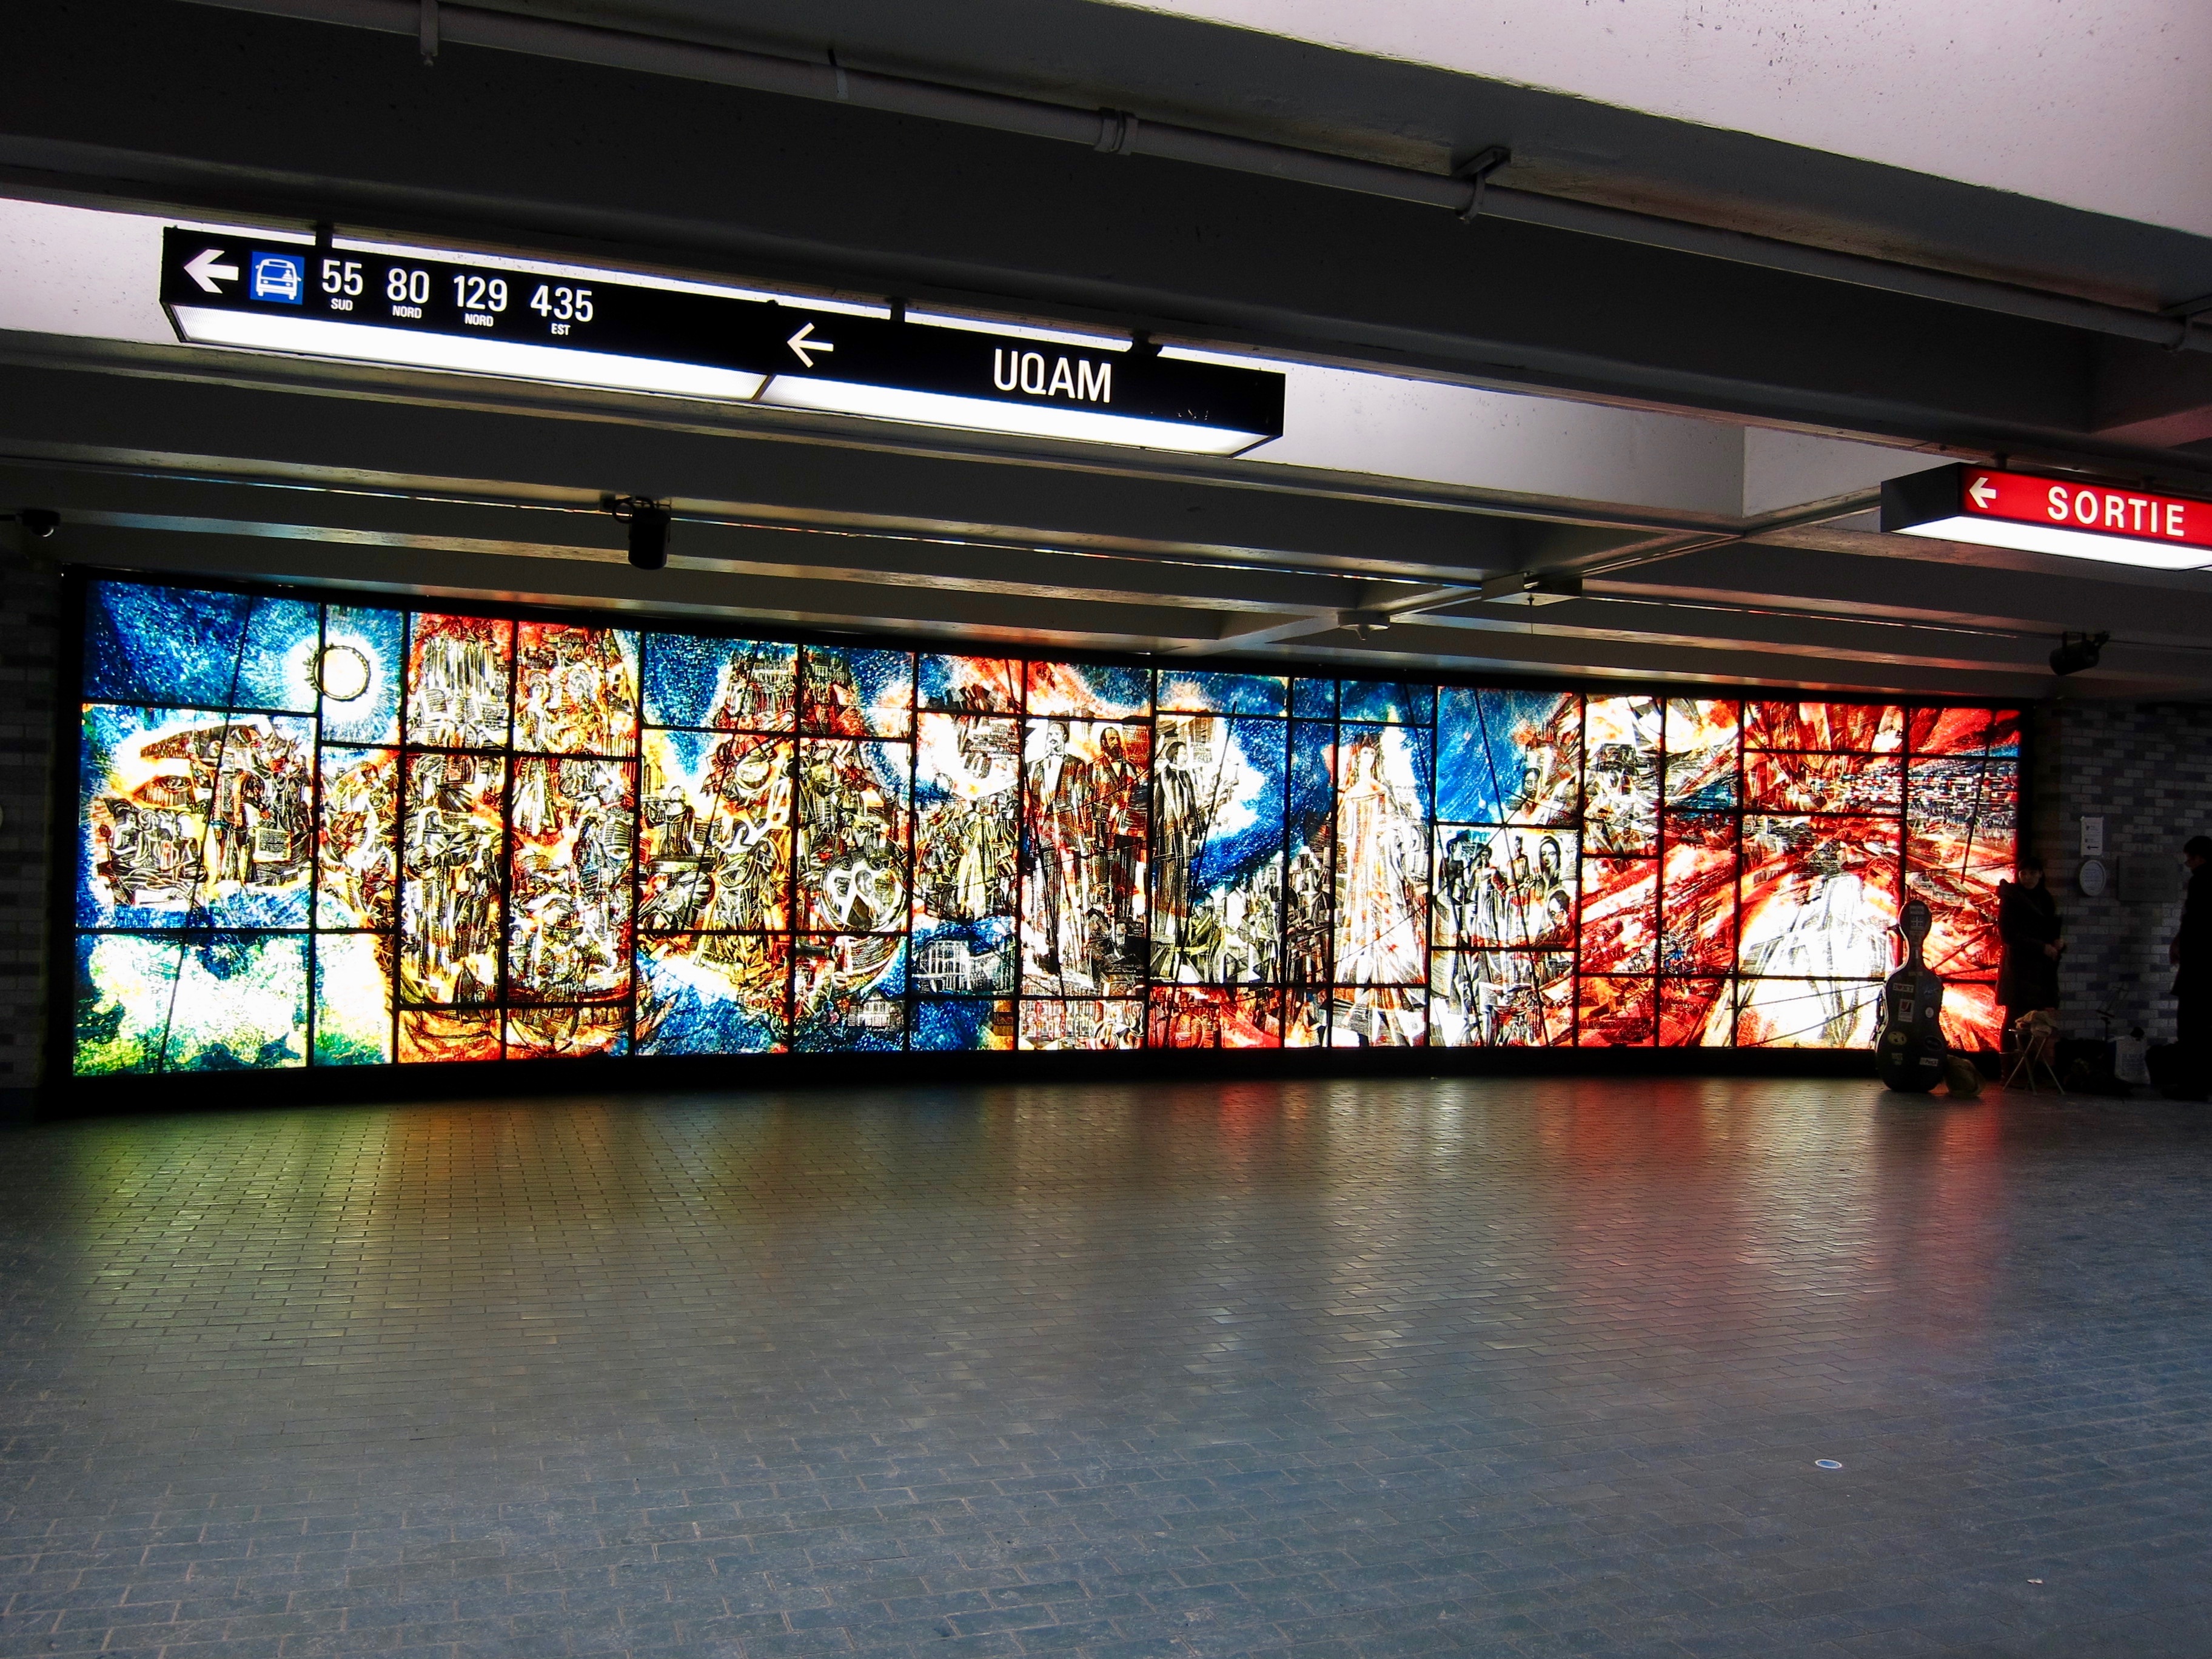
night, signage, display device, electronic signage, flat panel display